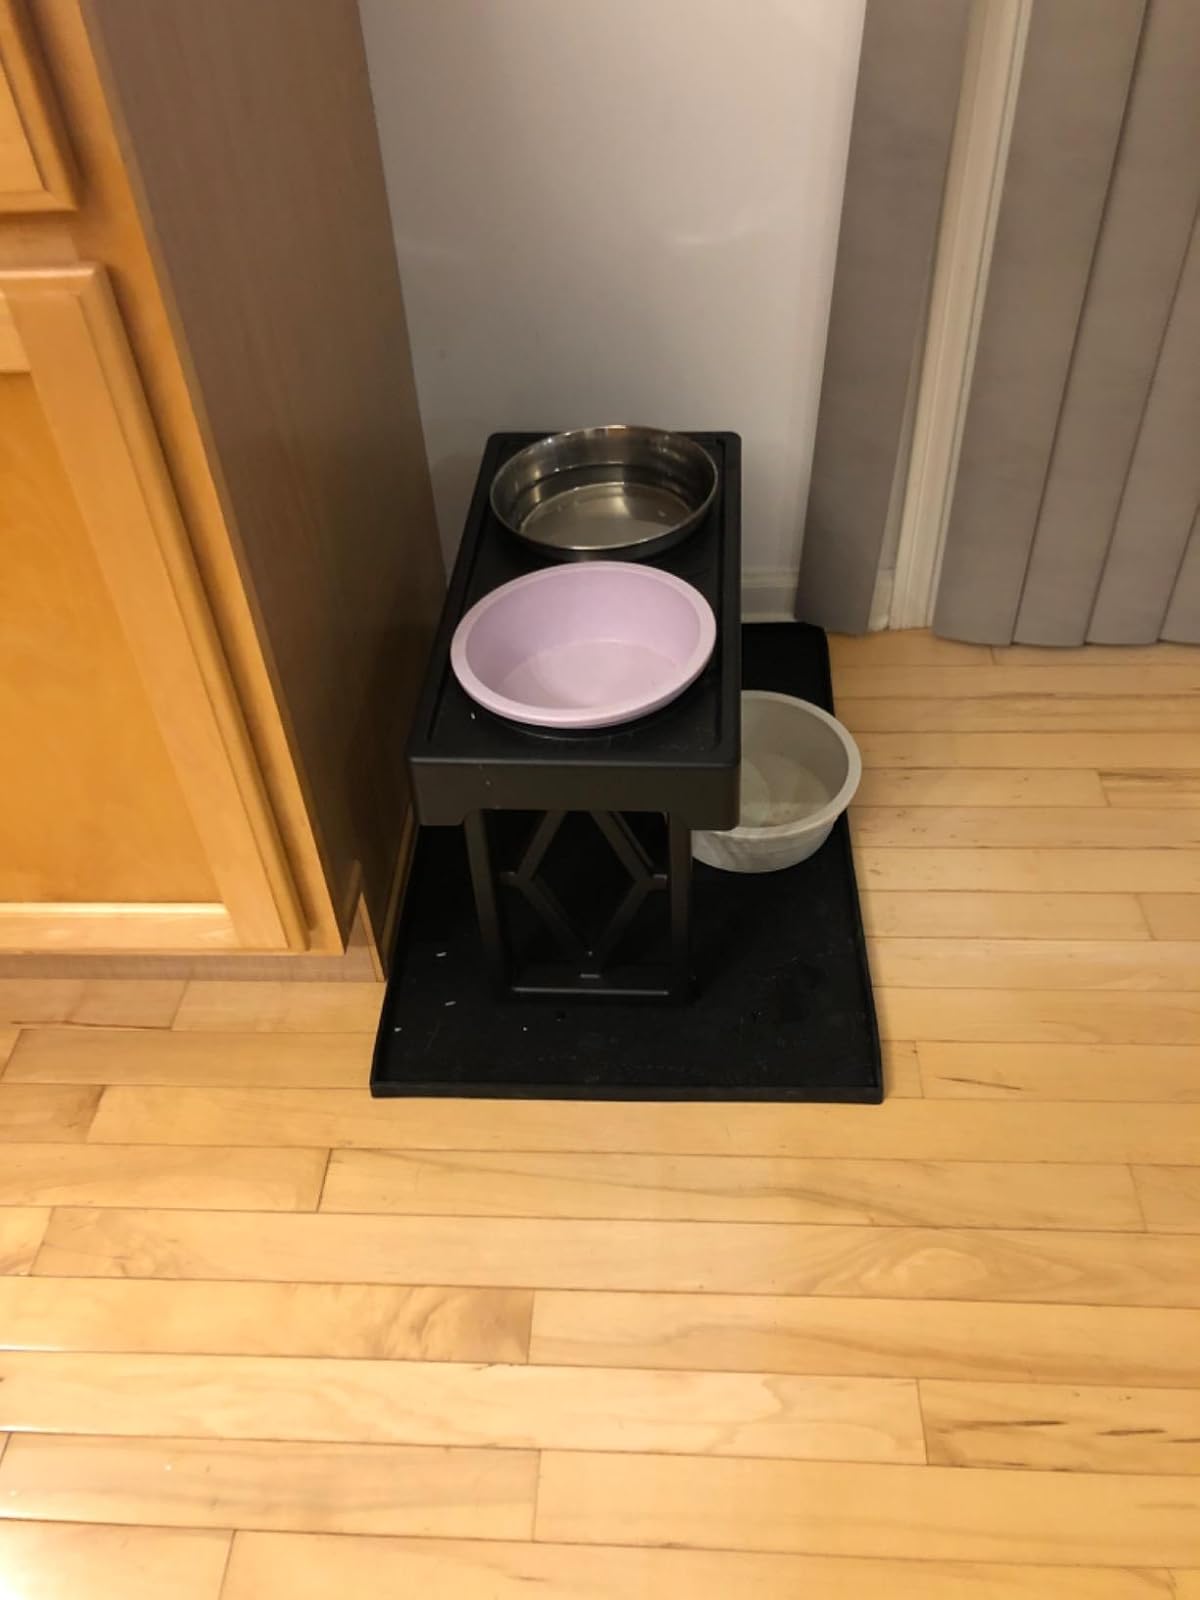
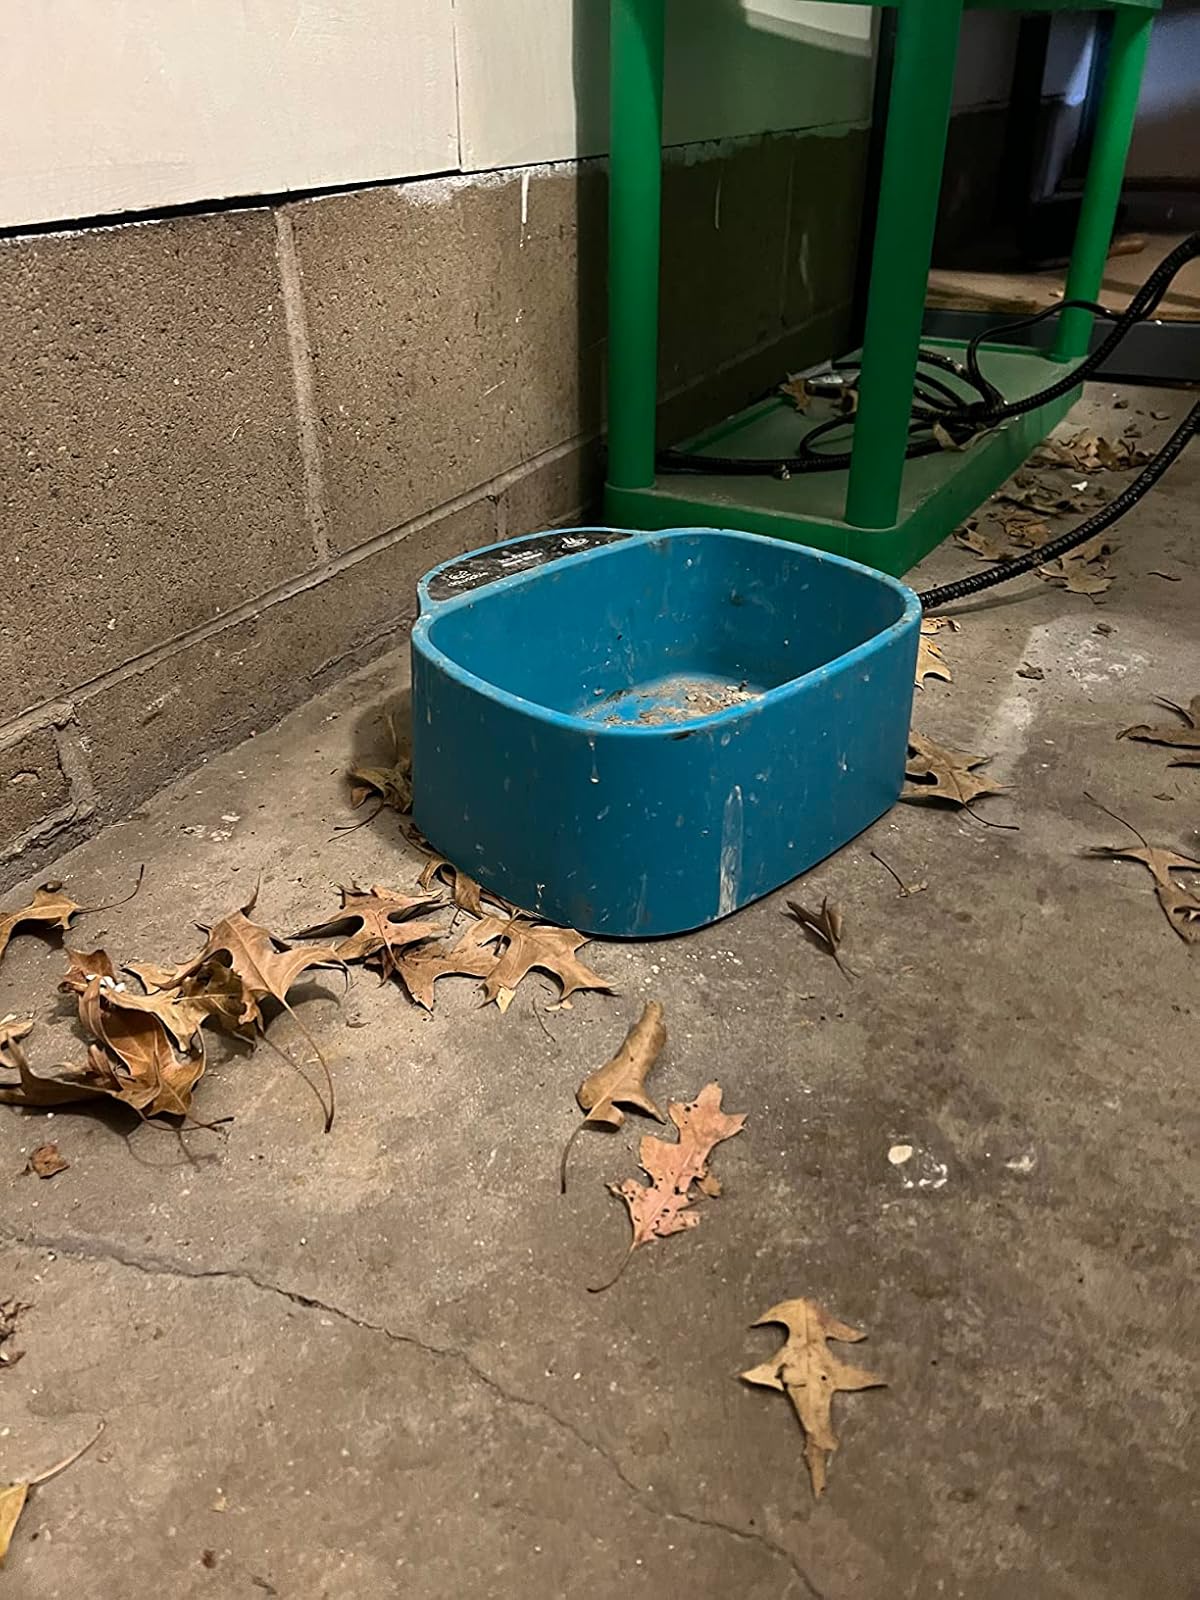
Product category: items_bowl
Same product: no